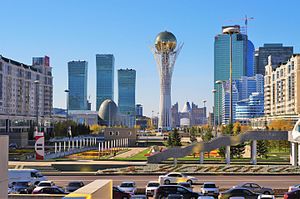
Nur-Sultan
Nur-Sultan, er Kasakhstans hovedstad og næststørste by efter Almaty. Byen har 1.078.362 indbyggere og vokser hurtigt, da den ligger i en speciel økonomisk zone i provinsen Aqmola i det nordlige Kasakhstan. Hovedstaden er dog politisk set separeret fra Aqmola, der har sin egen hovedstad.